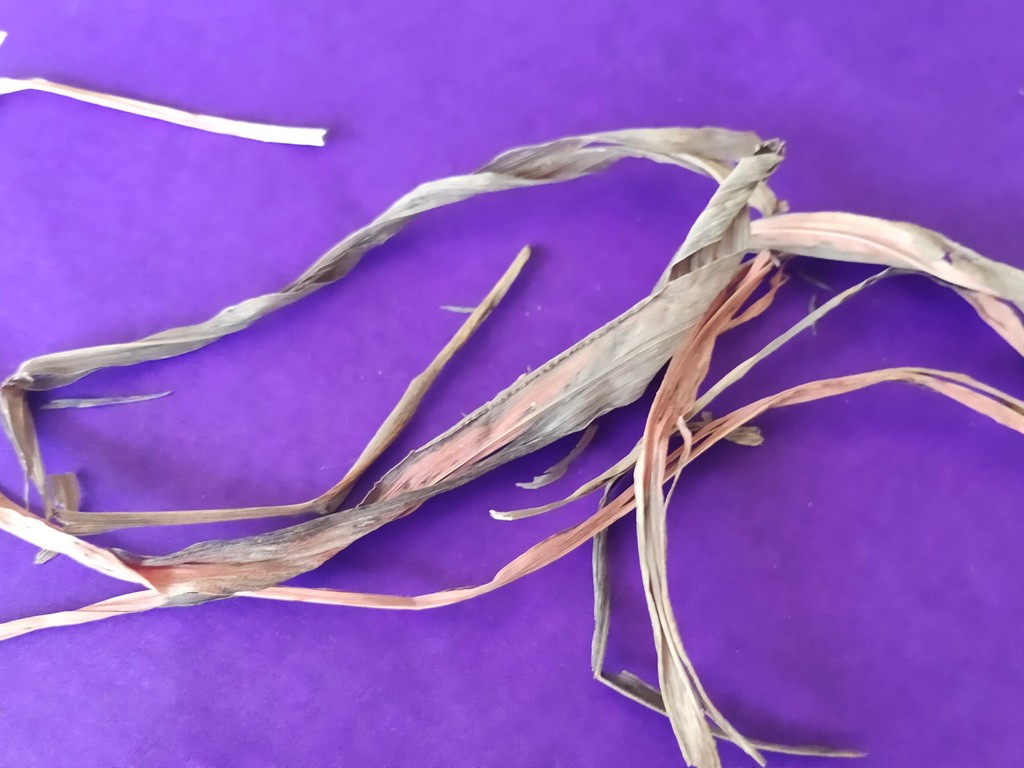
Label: Dried